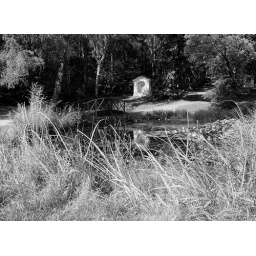
Chapel in black and white